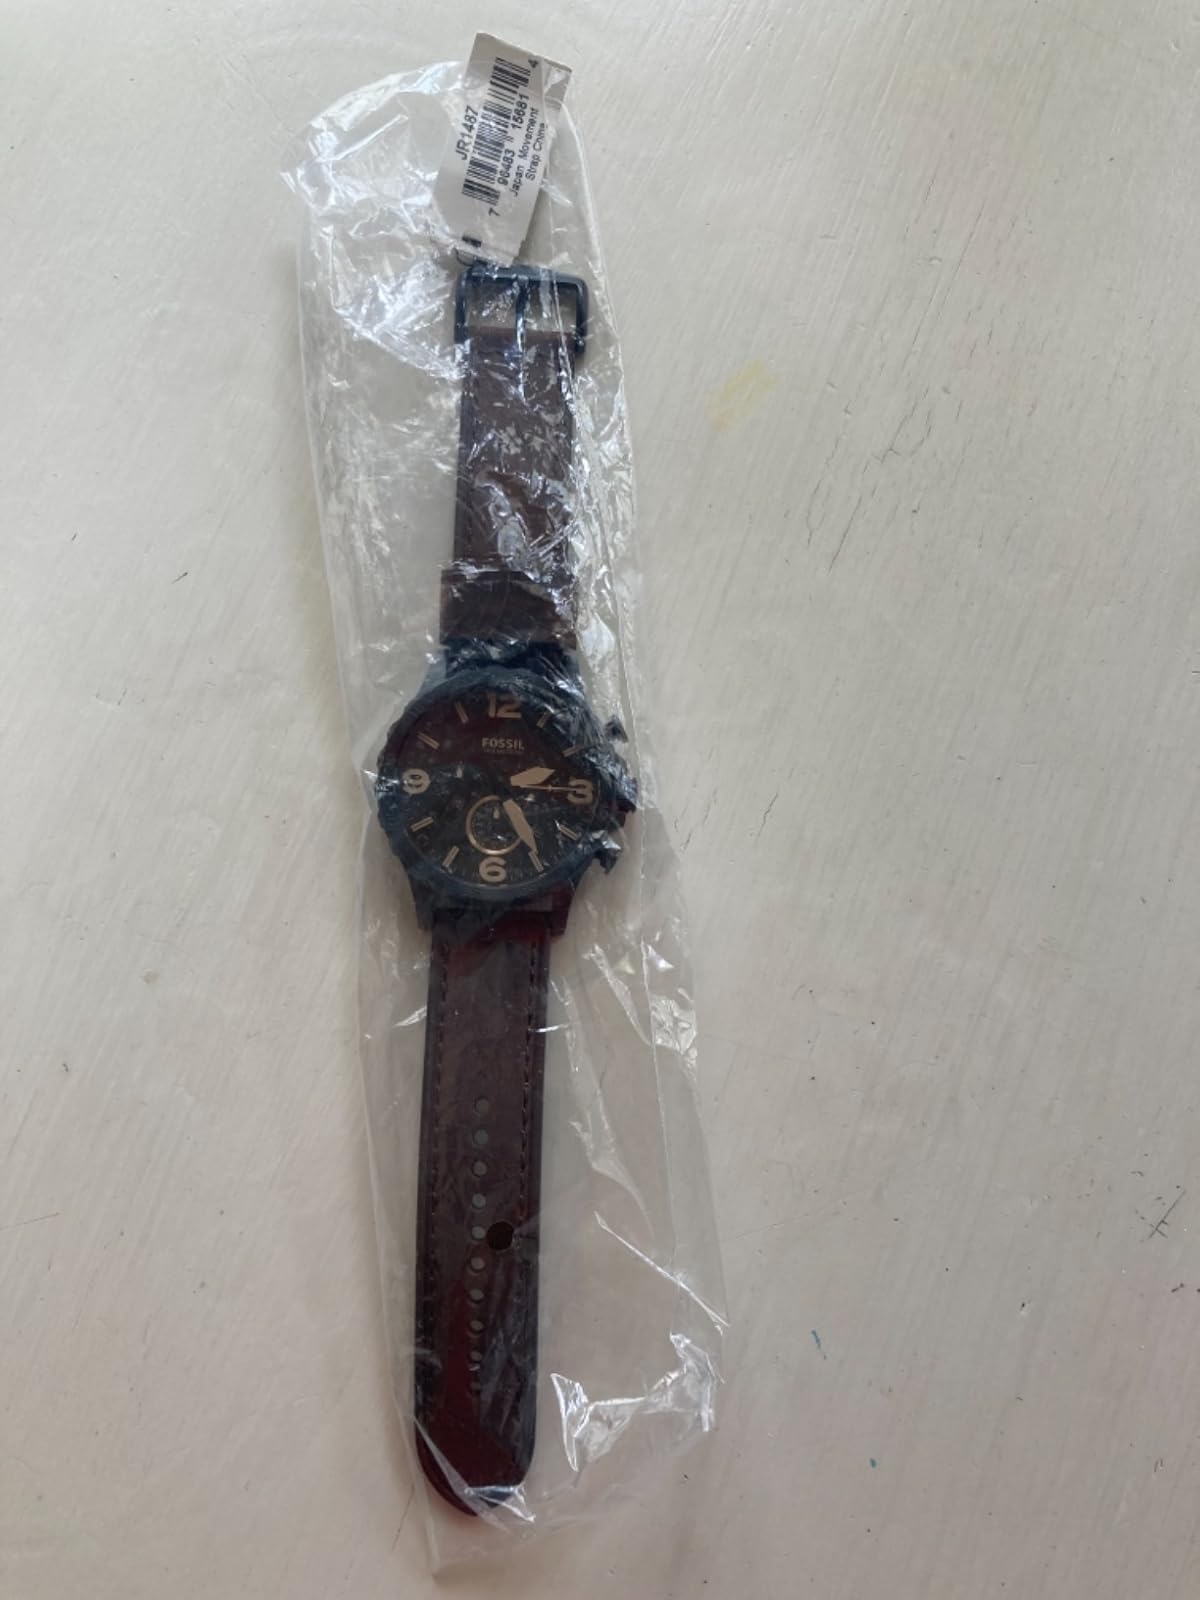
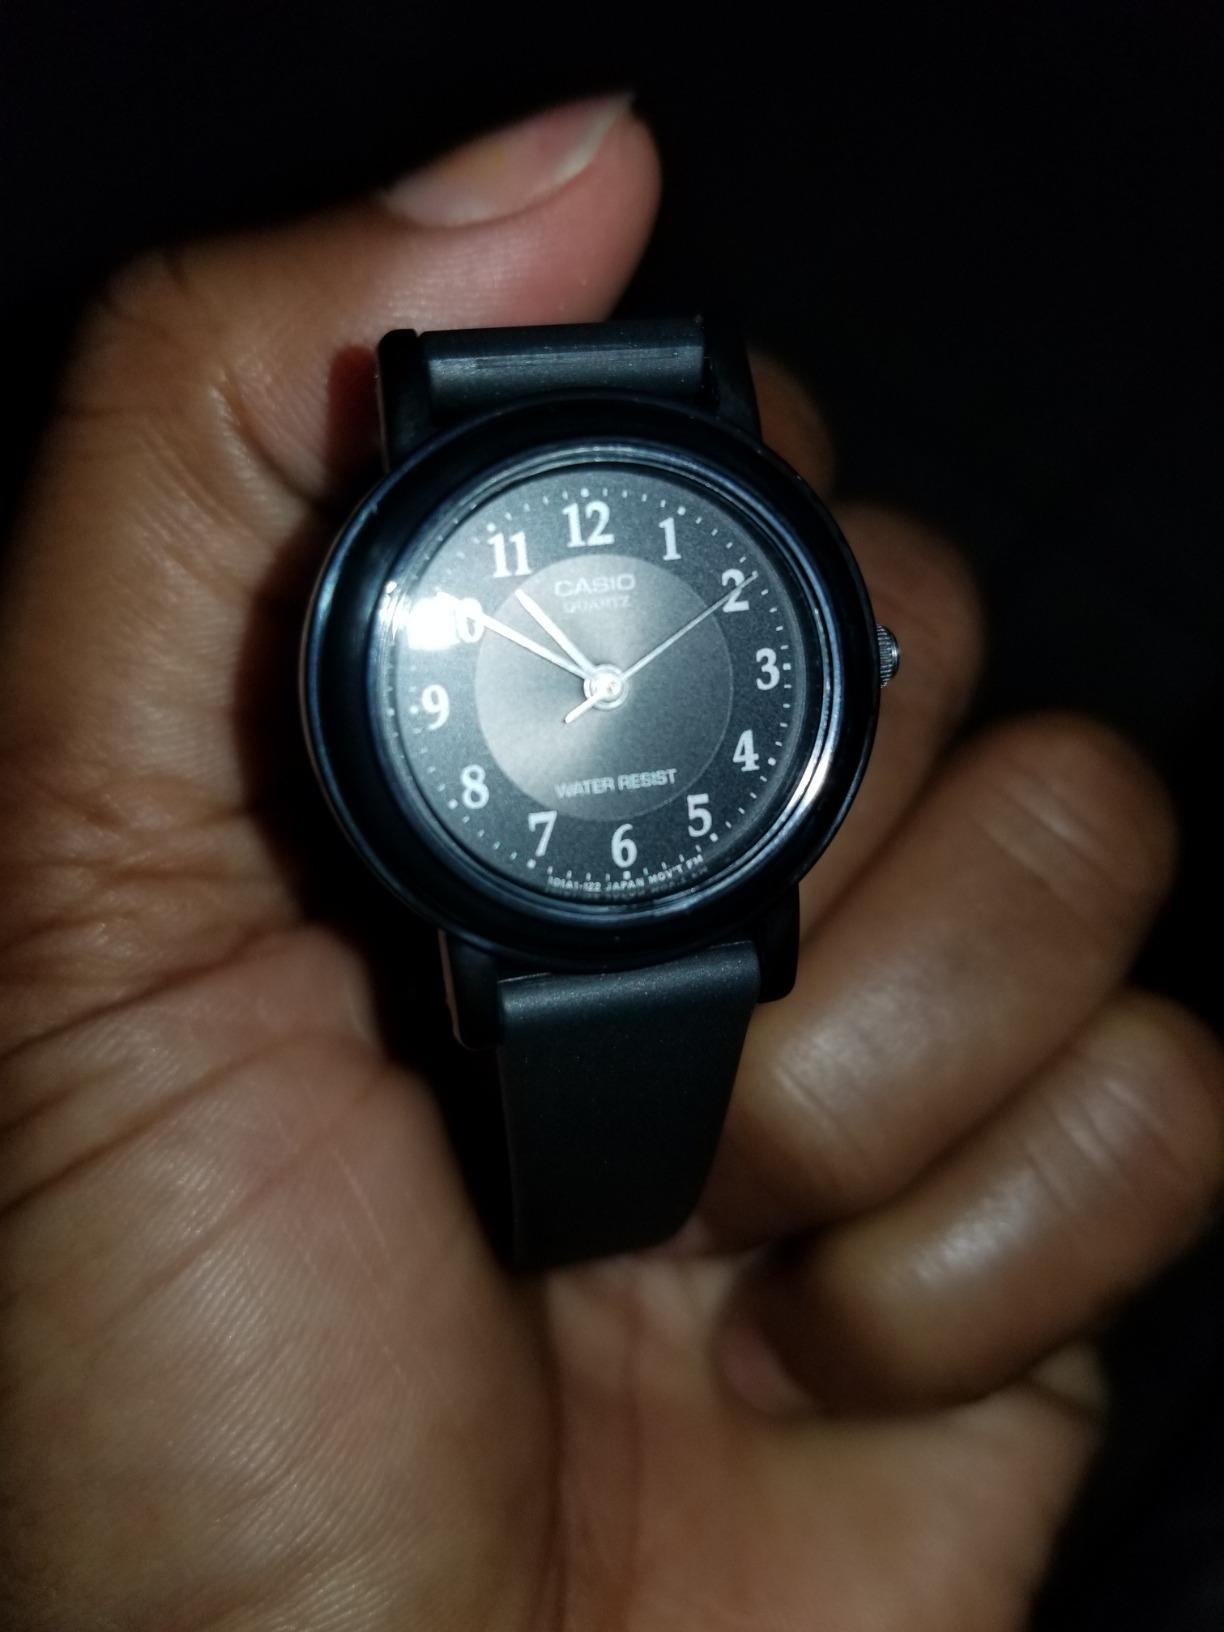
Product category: accessories_watch
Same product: no